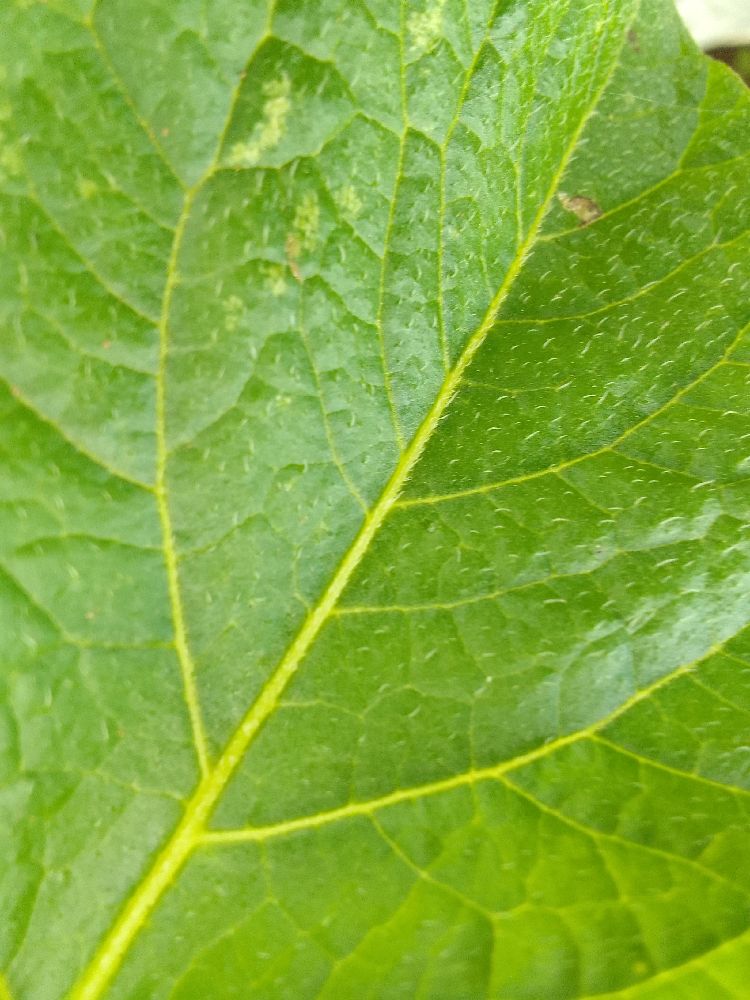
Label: Healthy